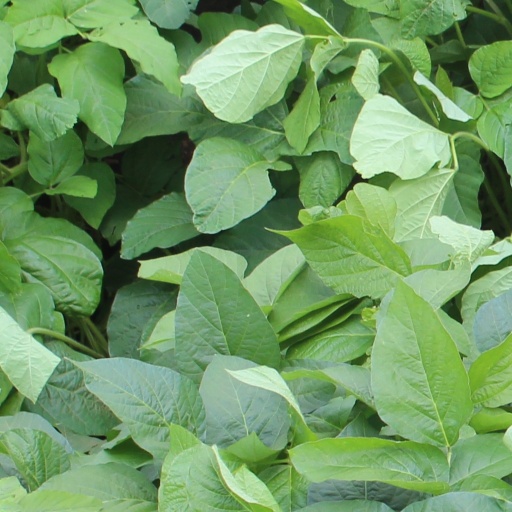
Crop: soybean